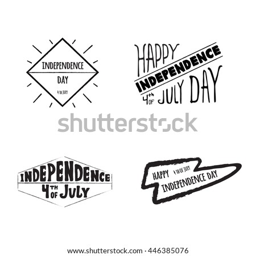
set of label independence day .